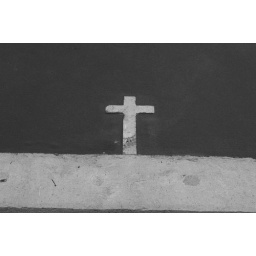
Abstract of a cross. the cross was over the doorway of a house in Lisbon.